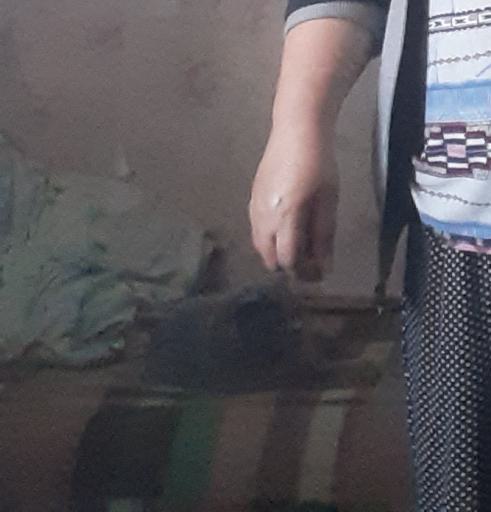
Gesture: no_gesture